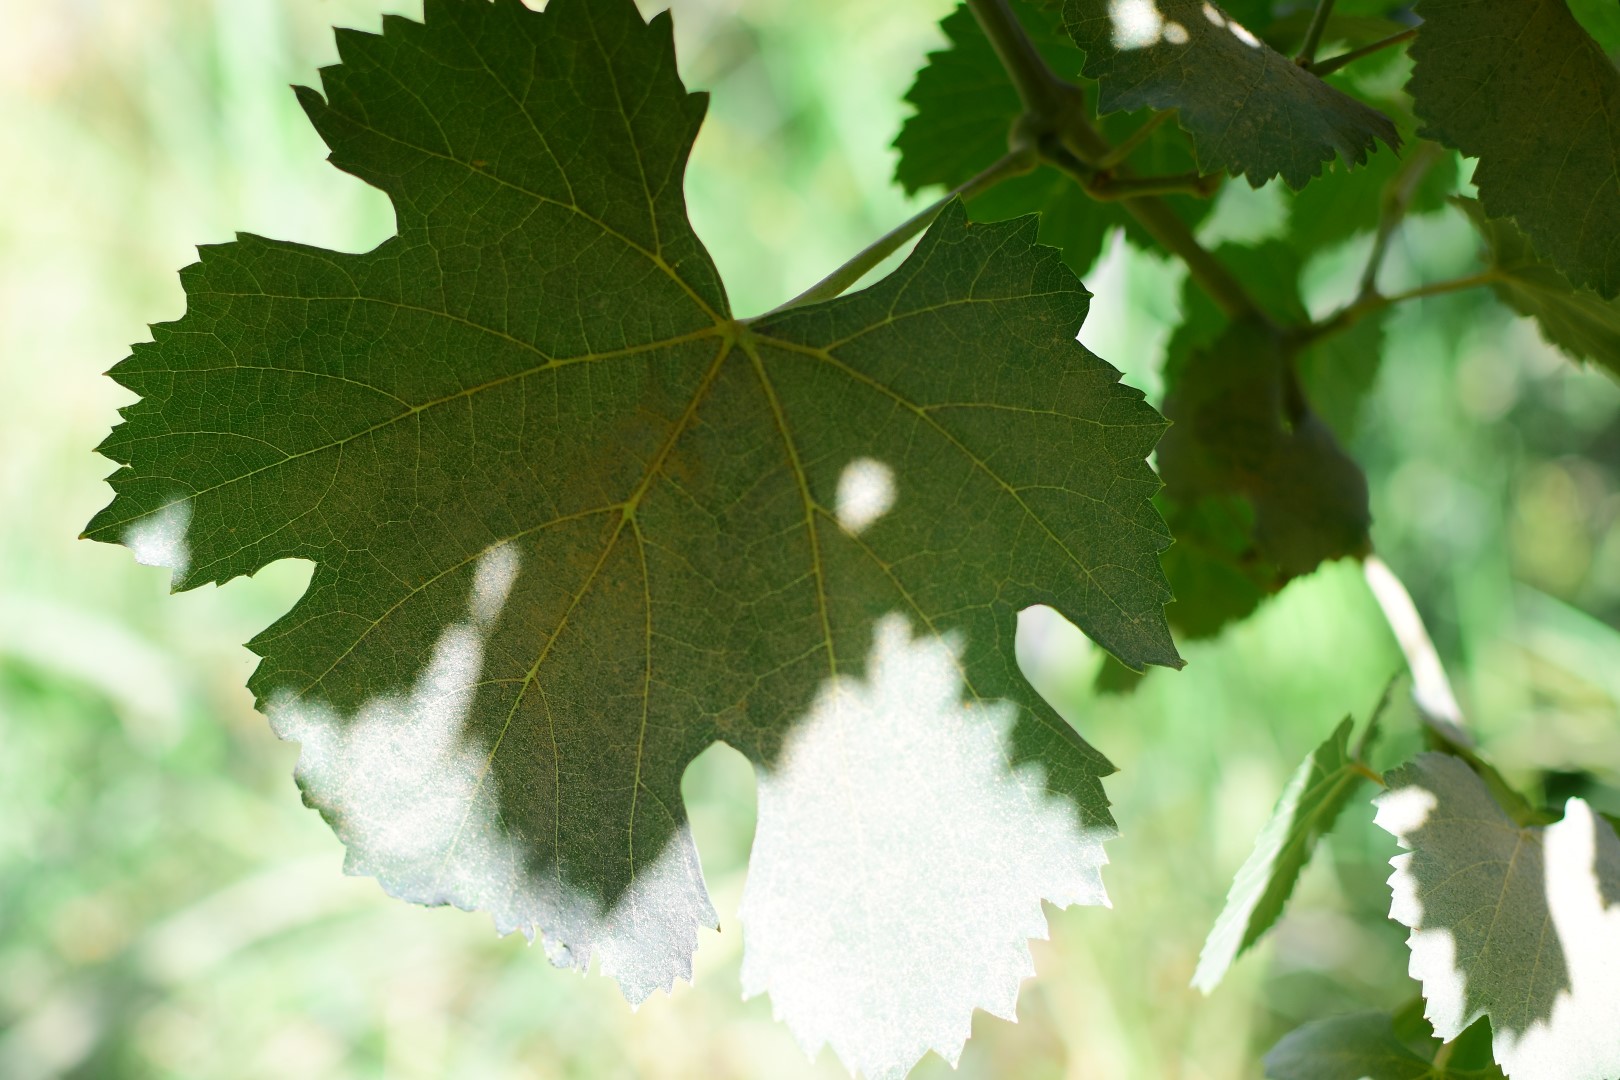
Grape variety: Frinsi